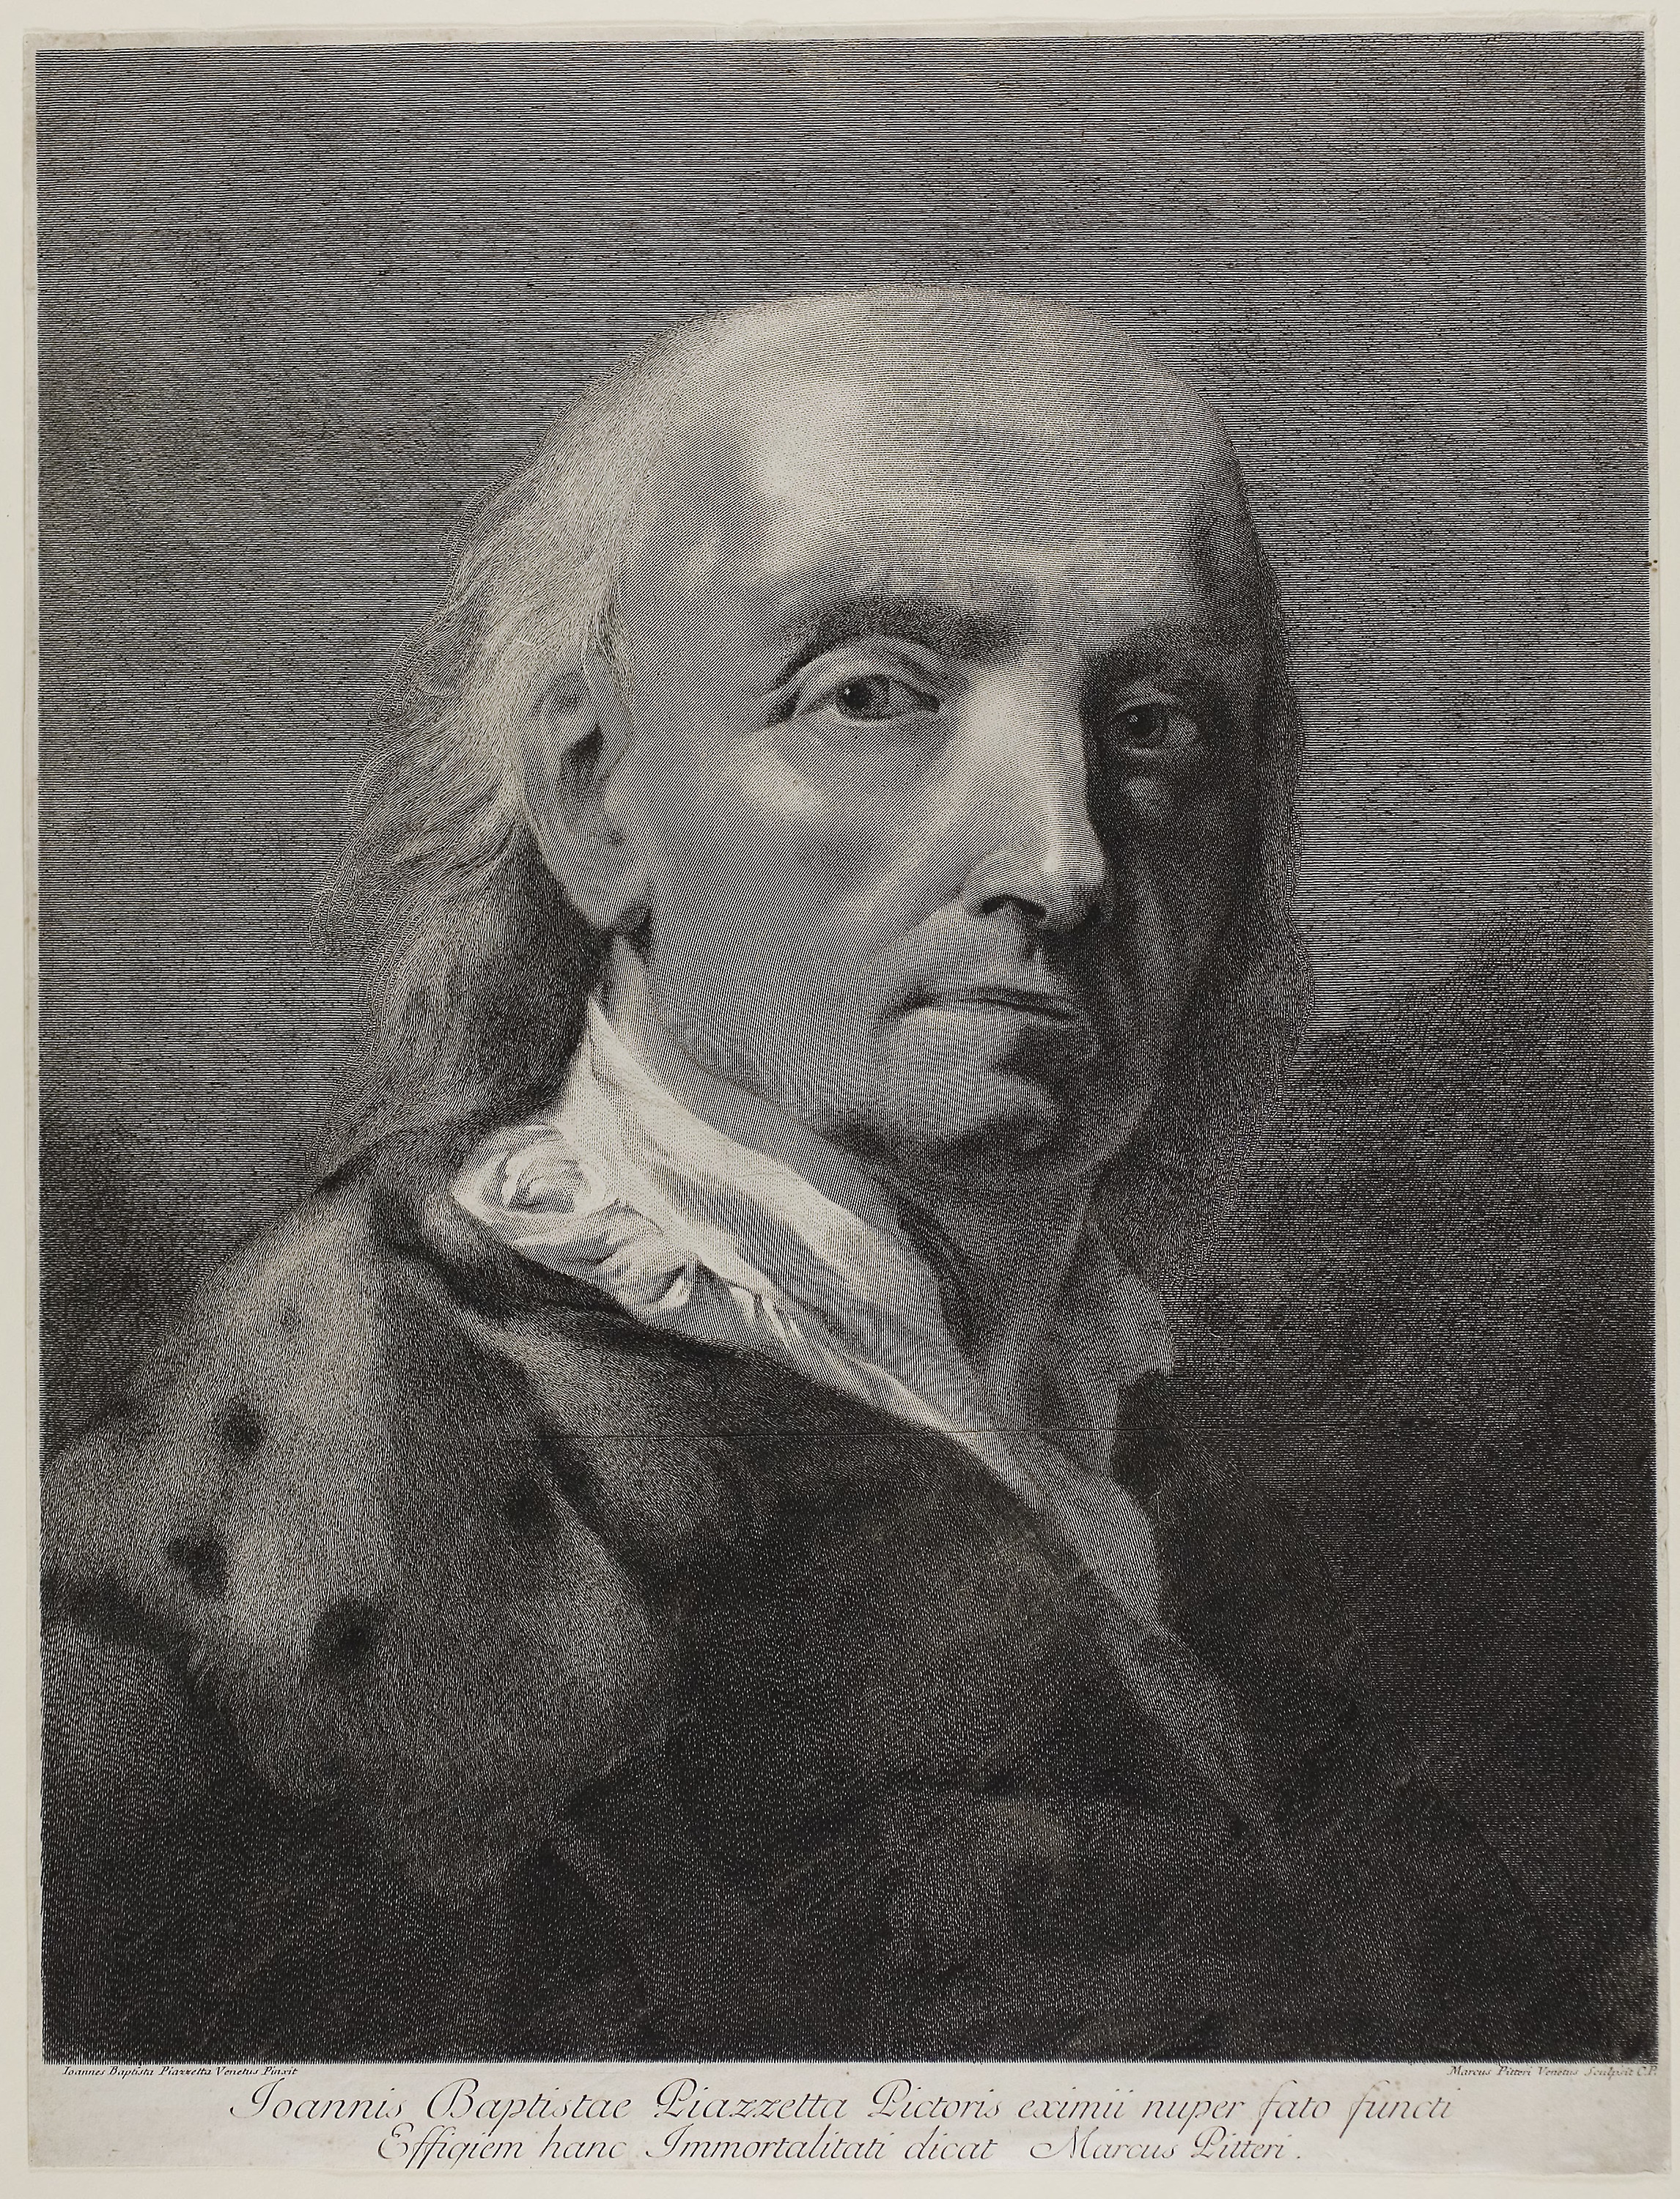
photograph, portrait, self portrait, vintage clothing, black and white, history, gentleman, artwork, visual arts, painting, art, stock photography, figure drawing, drawing